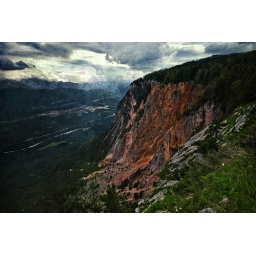
This rock formation is called red wall, guess why ;)I think the textures work well in combination with the sky.